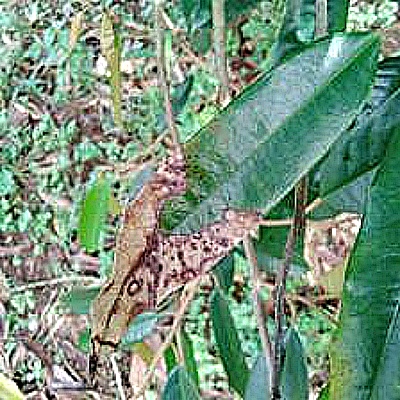
Label: Leaf_Blight